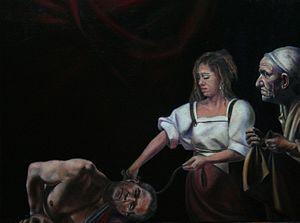
Judith décapitant Holopherne est un thème artistique tiré du Livre de Judith, particulièrement représenté dans la peinture européenne du XVIIᵉ siècle. Judith entre dans la tente d'Holopherne, un général assyrien sur le point de mener une offensive contre la ville de Béthulie. Il s'enivre au point de perdre connaissance ; Judith le décapite, et emporte sa tête dans un panier.